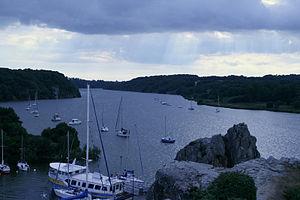
La Roche-Bernard [la ʁɔʃ bɛʁnaʁ] est une commune française, chef-lieu du canton de La Roche-Bernard, située dans le département du Morbihan et la région Bretagne. Elle fait partie des douze communes de l'intercommunalité Arc Sud Bretagne et de l'arrondissement de Vannes.